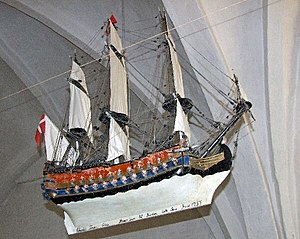
Danmark-Norge / Søfartsnationen
Kirkeskibsmodel af Prinds Christian fra 1757 i Elling Kirke NV for Frederikshavn.
"Danmark-Norge er den moderne betegnelse for rigsfællesskabet mellem de to kongeriger Danmark og Norge fra 1536 til 1814. Rigsfællesskabet havde sin oprindelse i Kalmarunionens endelige sammenbrud i 1523, da Sverige erklærede sig uafhængigt, men havde formelt først sin begyndelse da Norge blev underlagt den danske krone i 1536, og varede indtil Norge blev afstået til kongen af Sverige. I samtiden anvendtes begrebet dog ikke, og staten blev som regel omtalt som ""den danske krone"" eller Tvillingrigerne.